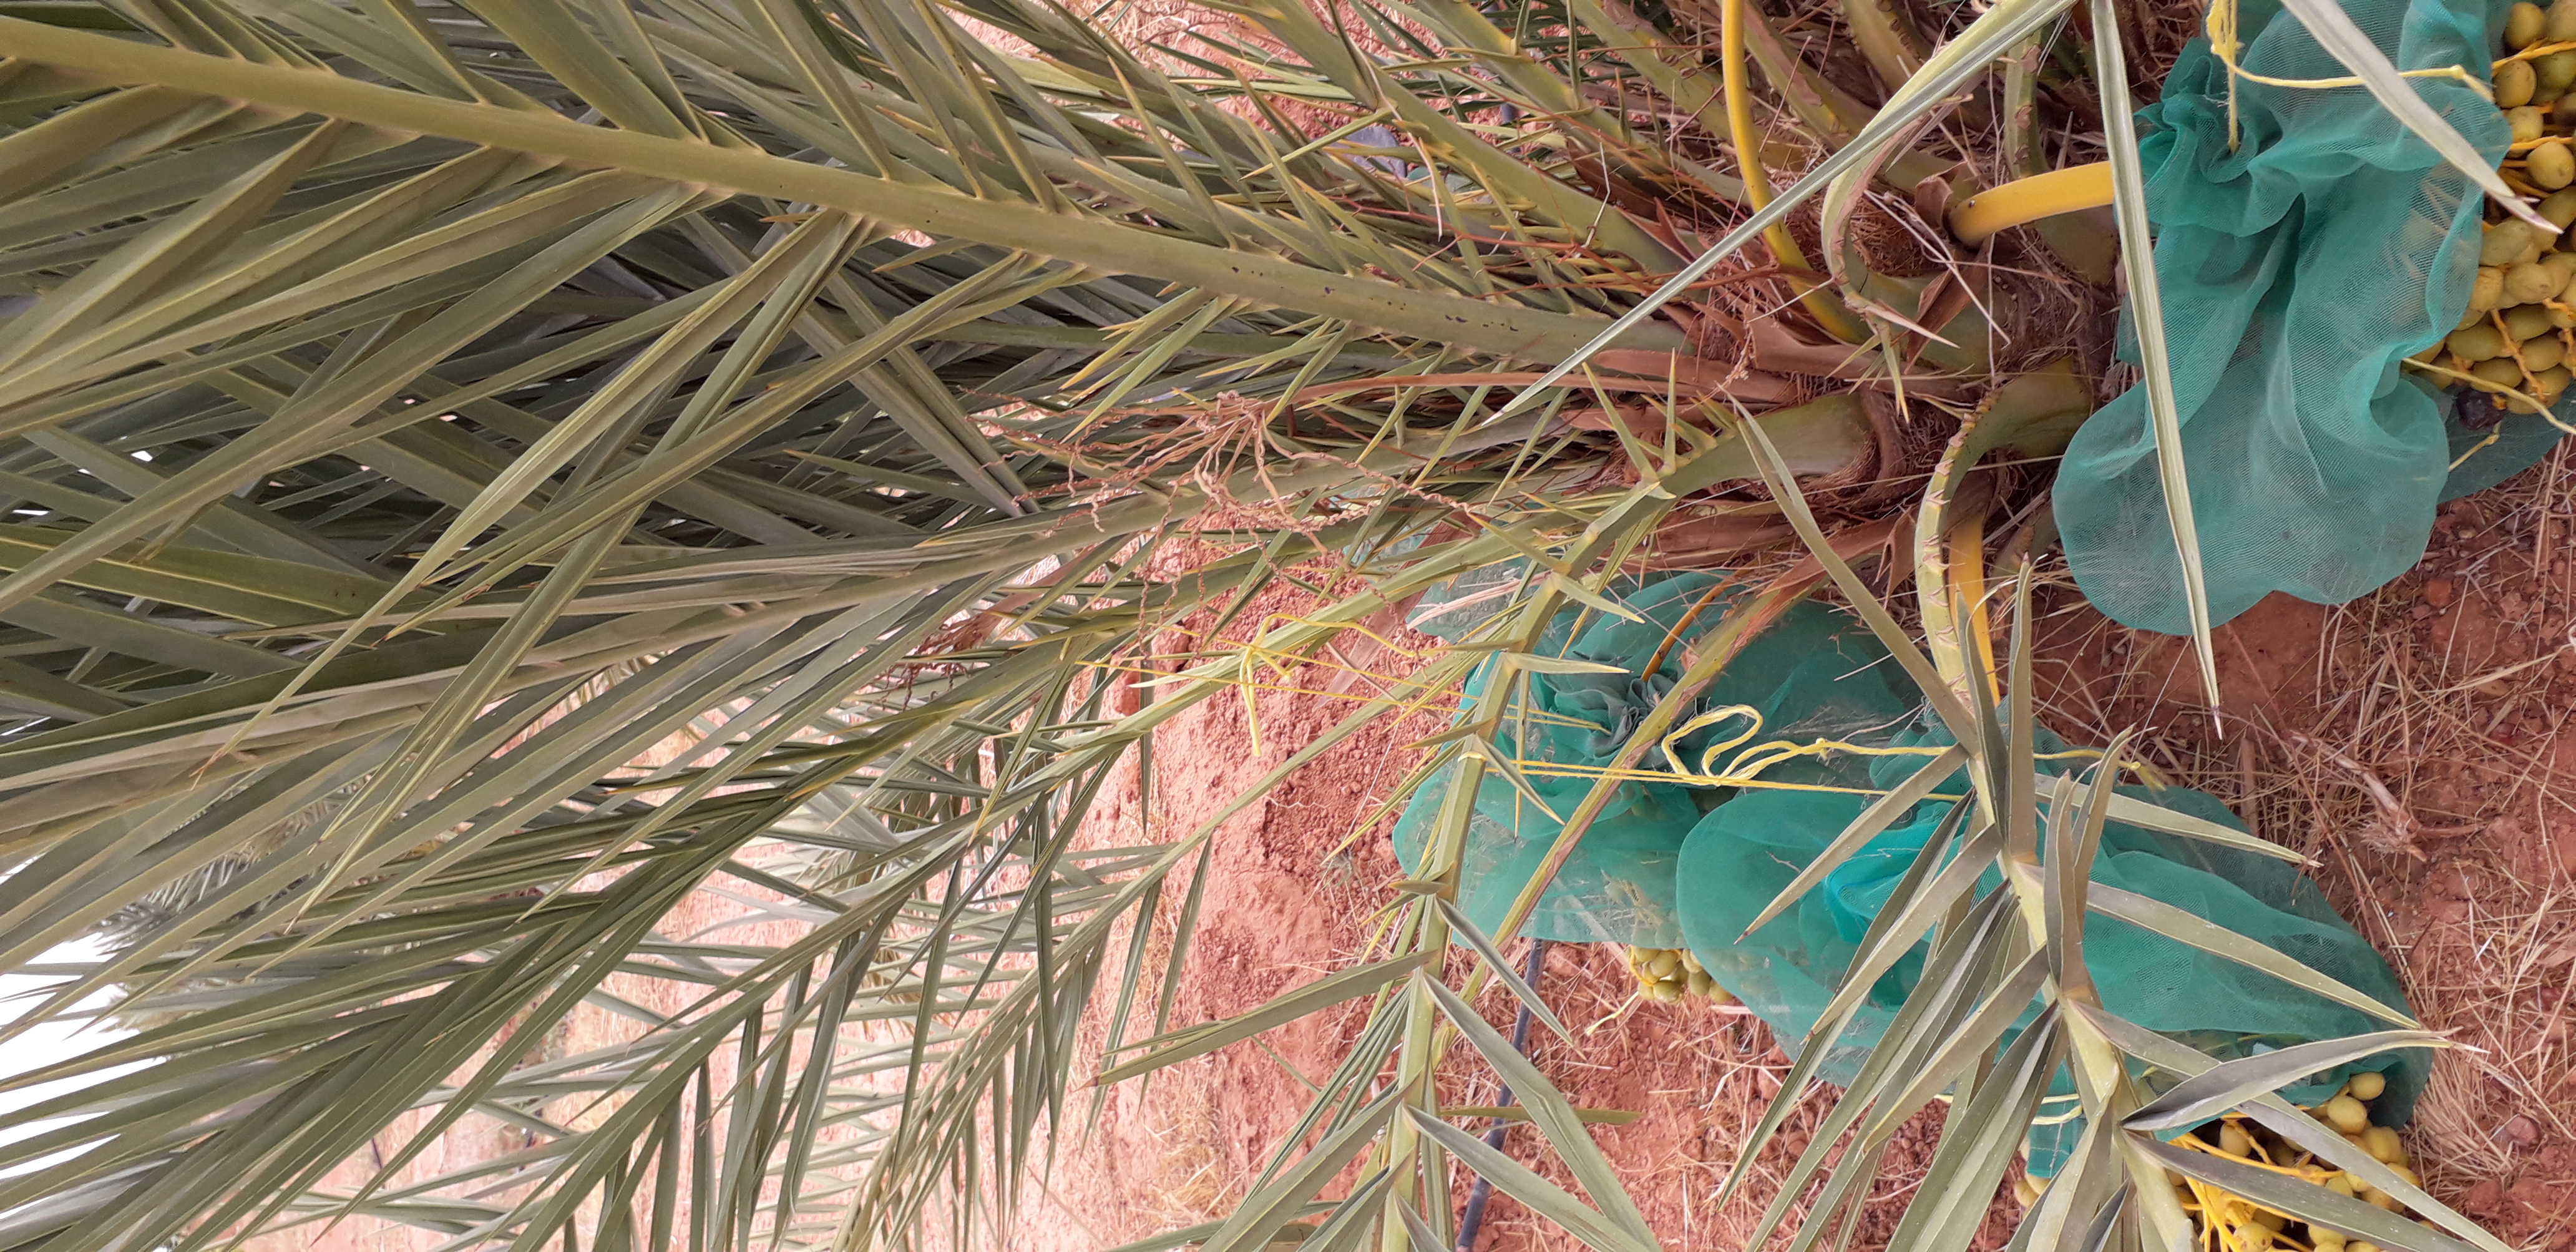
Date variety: kholt